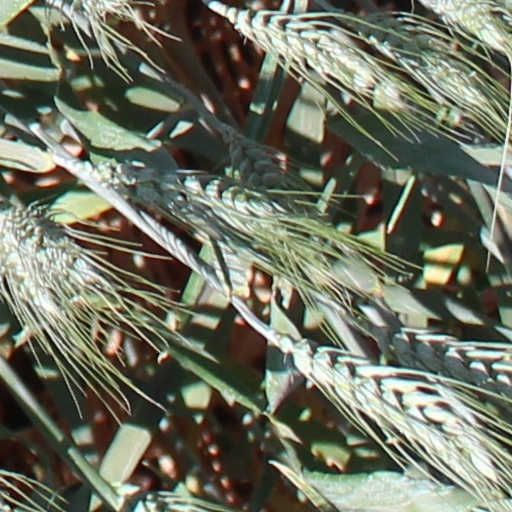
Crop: wheat